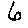
Label: 6